Da 5 Bloods

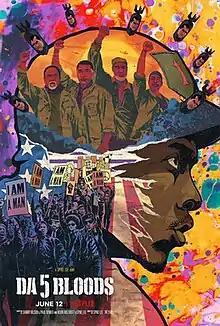
Official release poster

Da 5 Bloods is a 2020 American war drama film directed, produced, and co-written by Spike Lee. It stars Delroy Lindo, Jonathan Majors, Clarke Peters, Johnny Trí Nguyễn, Norm Lewis, Isiah Whitlock Jr., Mélanie Thierry, Paul Walter Hauser, Jasper Pääkkönen, Jean Reno, and Chadwick Boseman (in his final film during his lifetime). The film's plot follows a group of four aging Vietnam War veterans who return to the country in search of the remains of their fallen squad leader, as well as the treasure they buried while serving there.